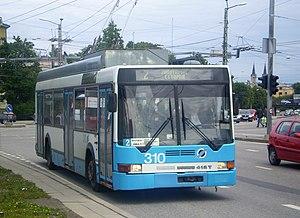
Ikarus est un constructeur de bus et trolleybus hongrois fondé en 1895. L'entreprise s'appelait jusqu'en 1949 Uhri Imre Kovács- és Kocsigyártó Üzeme.